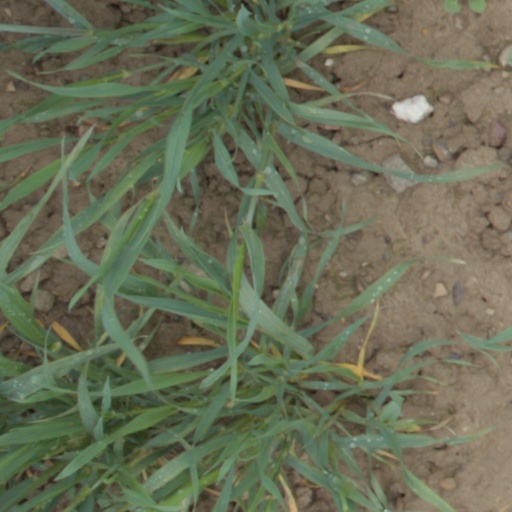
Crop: wheat